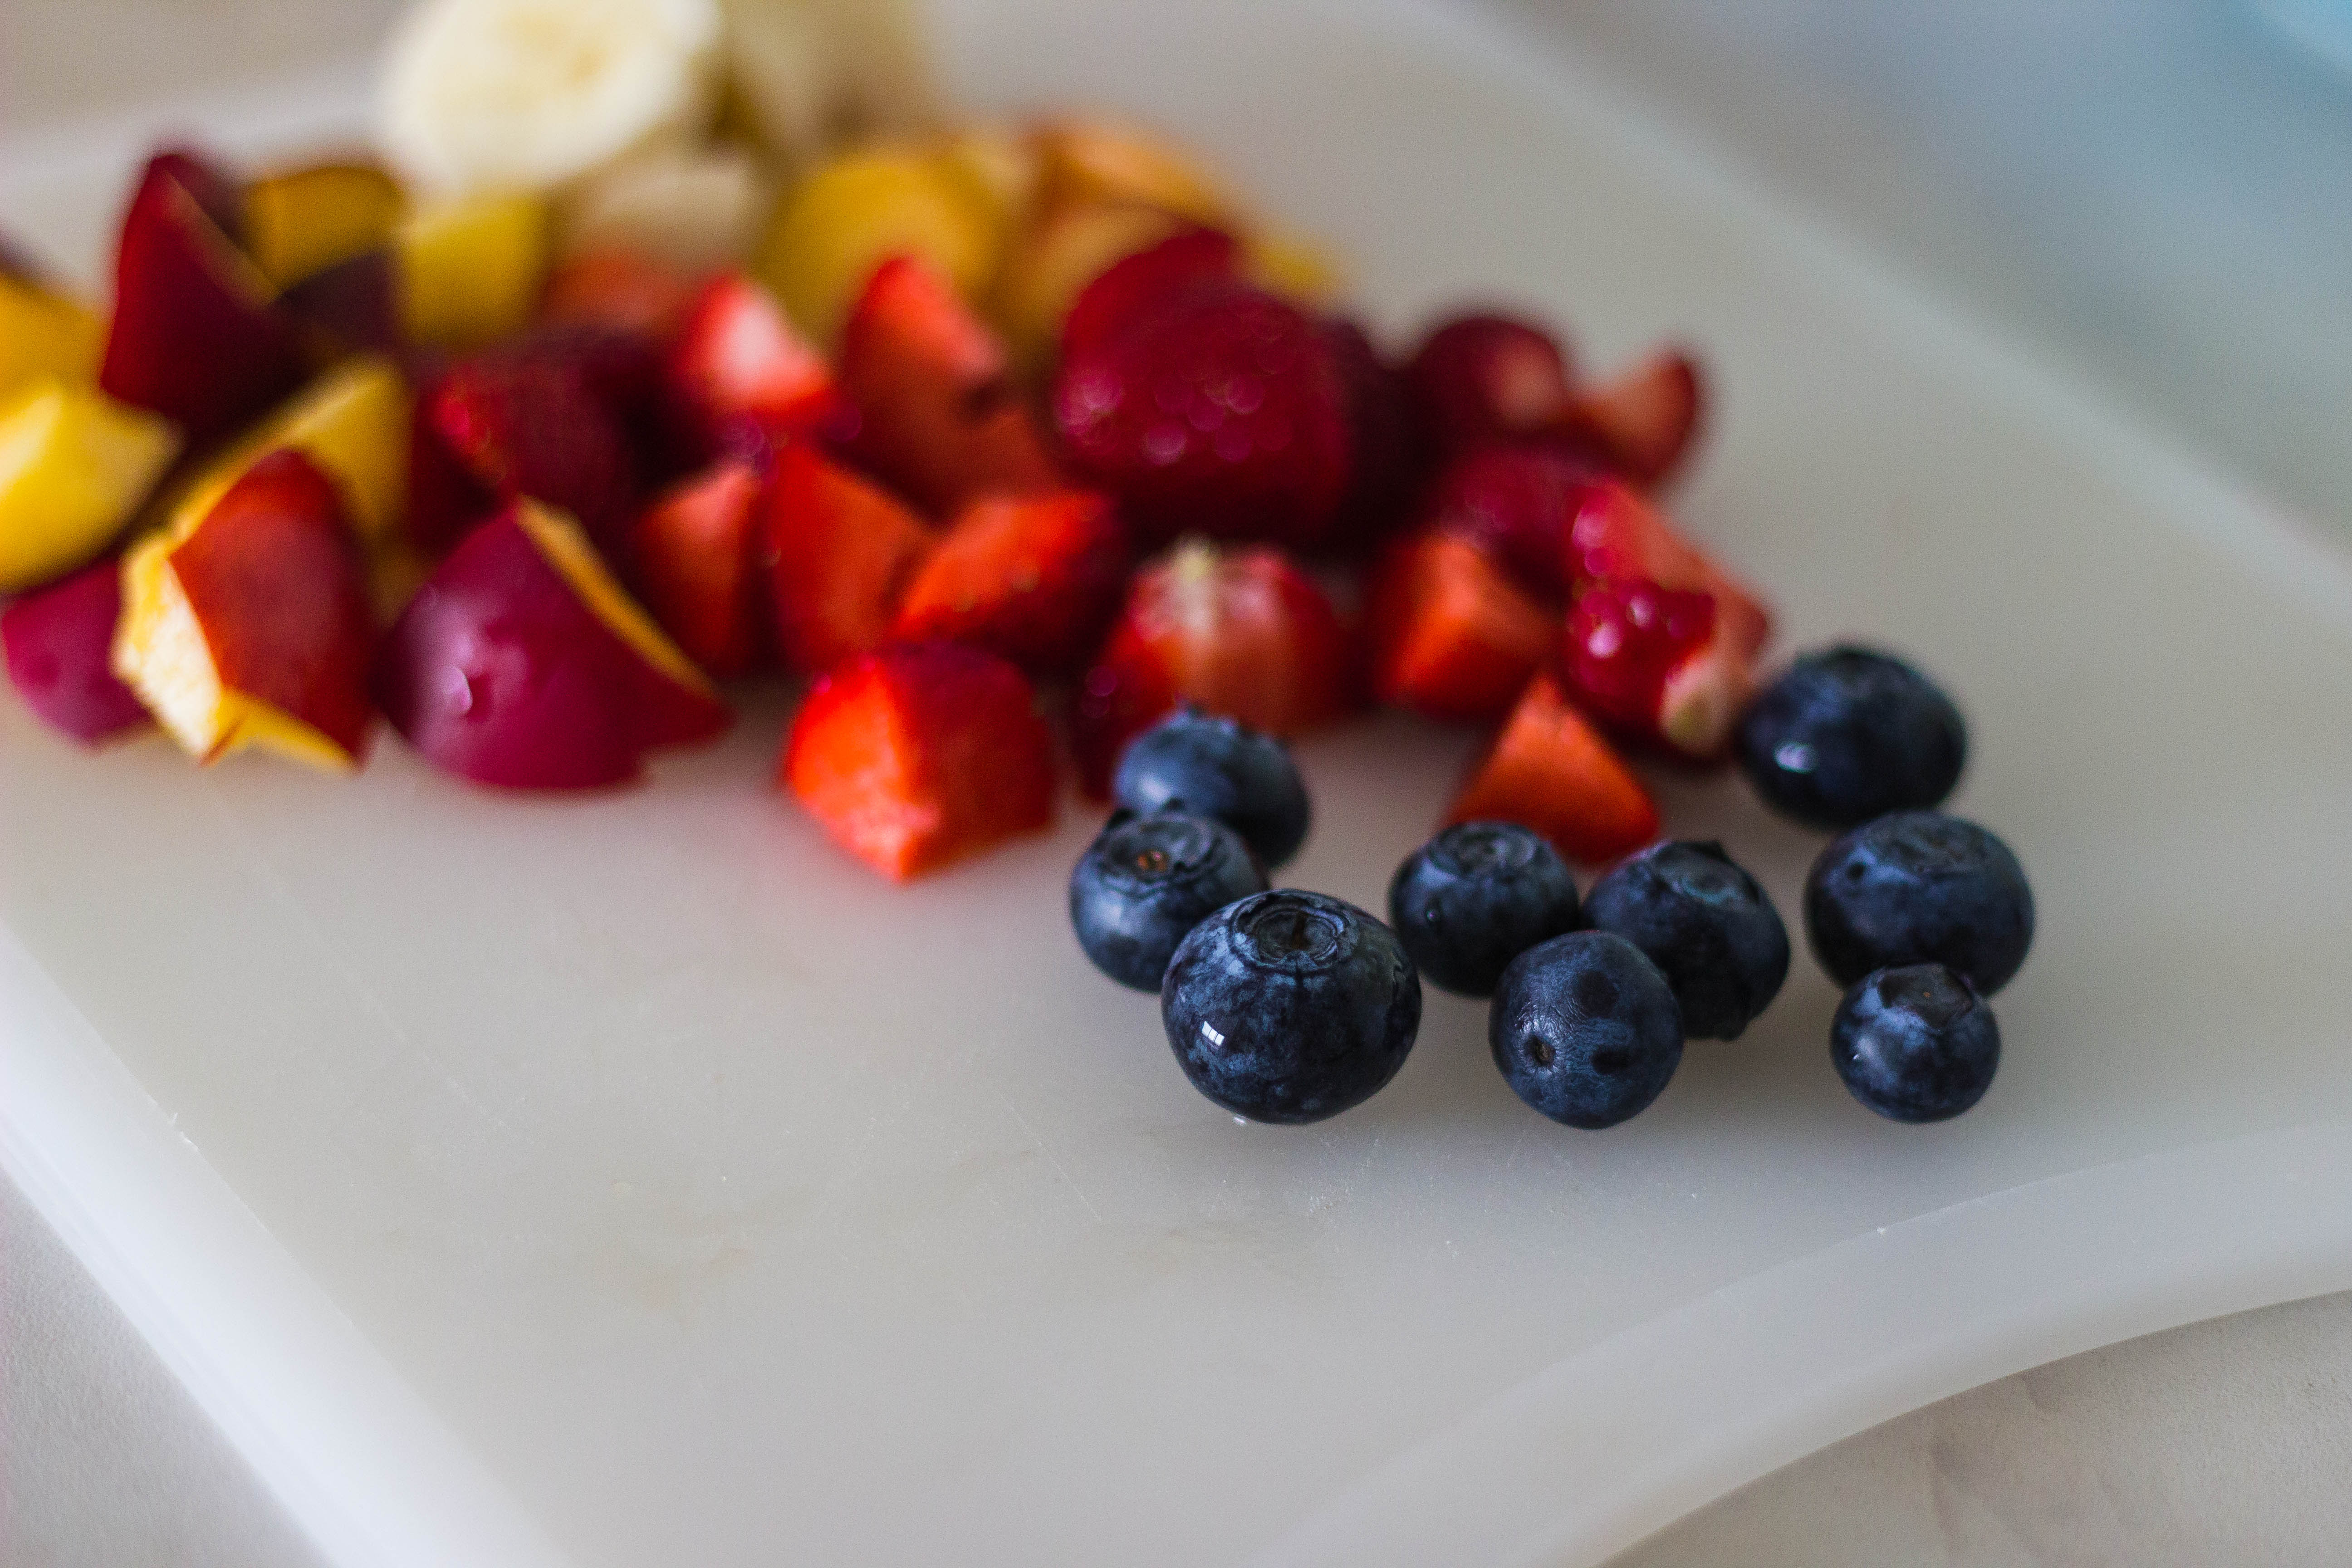
plant, fruit, berry, dish, meal, food, produce, breakfast, healthy, dessert, berries, blueberries, fruits, apples, strawberries, frutti di bosco